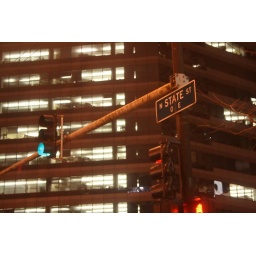
State street sign in Chicago.